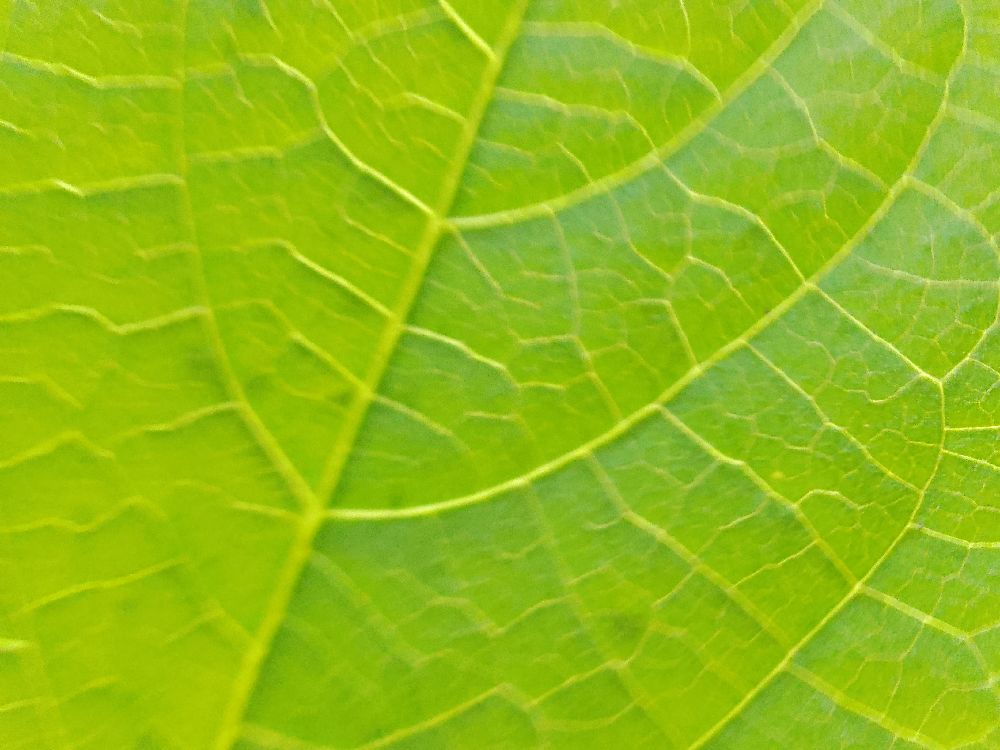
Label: healthy